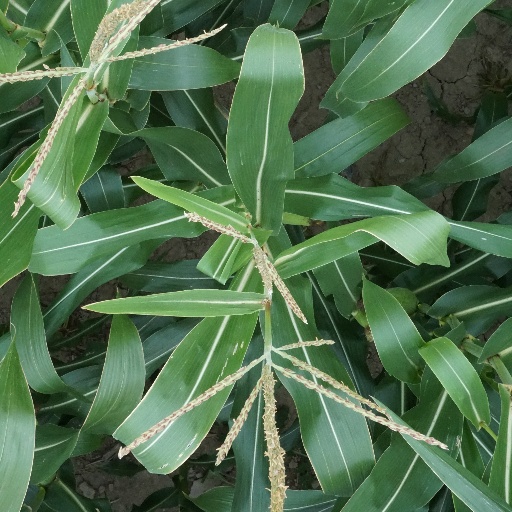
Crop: maize; corn